Answer in natural language. Considering the relative positions, is brown colour cube shape wooden material (marked B) above or below Window (marked A)? Choose between the following options: below or above
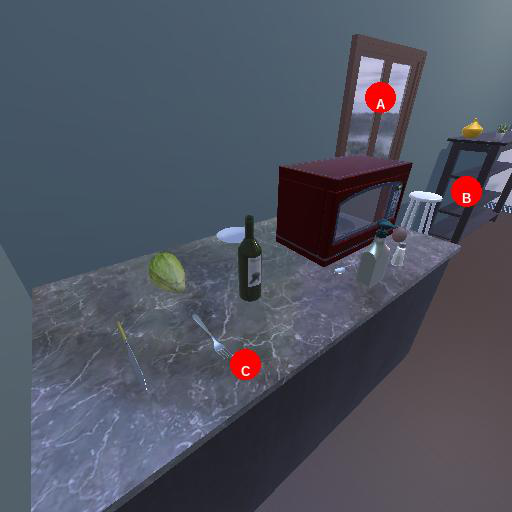
<answer>above</answer>